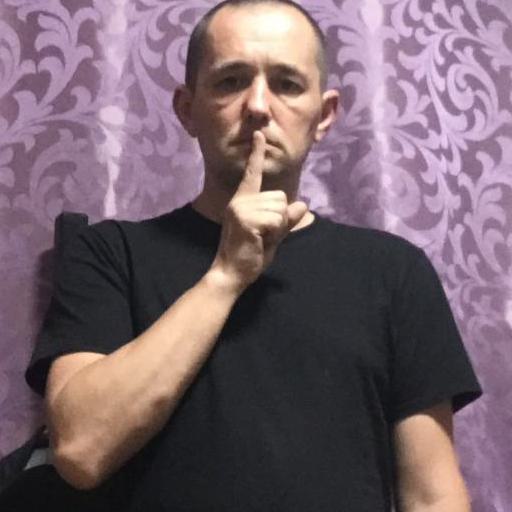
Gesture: mute